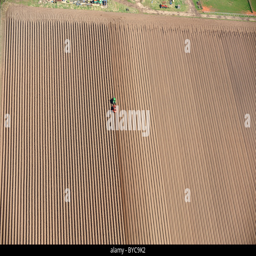
profession ploughing a field by tractor